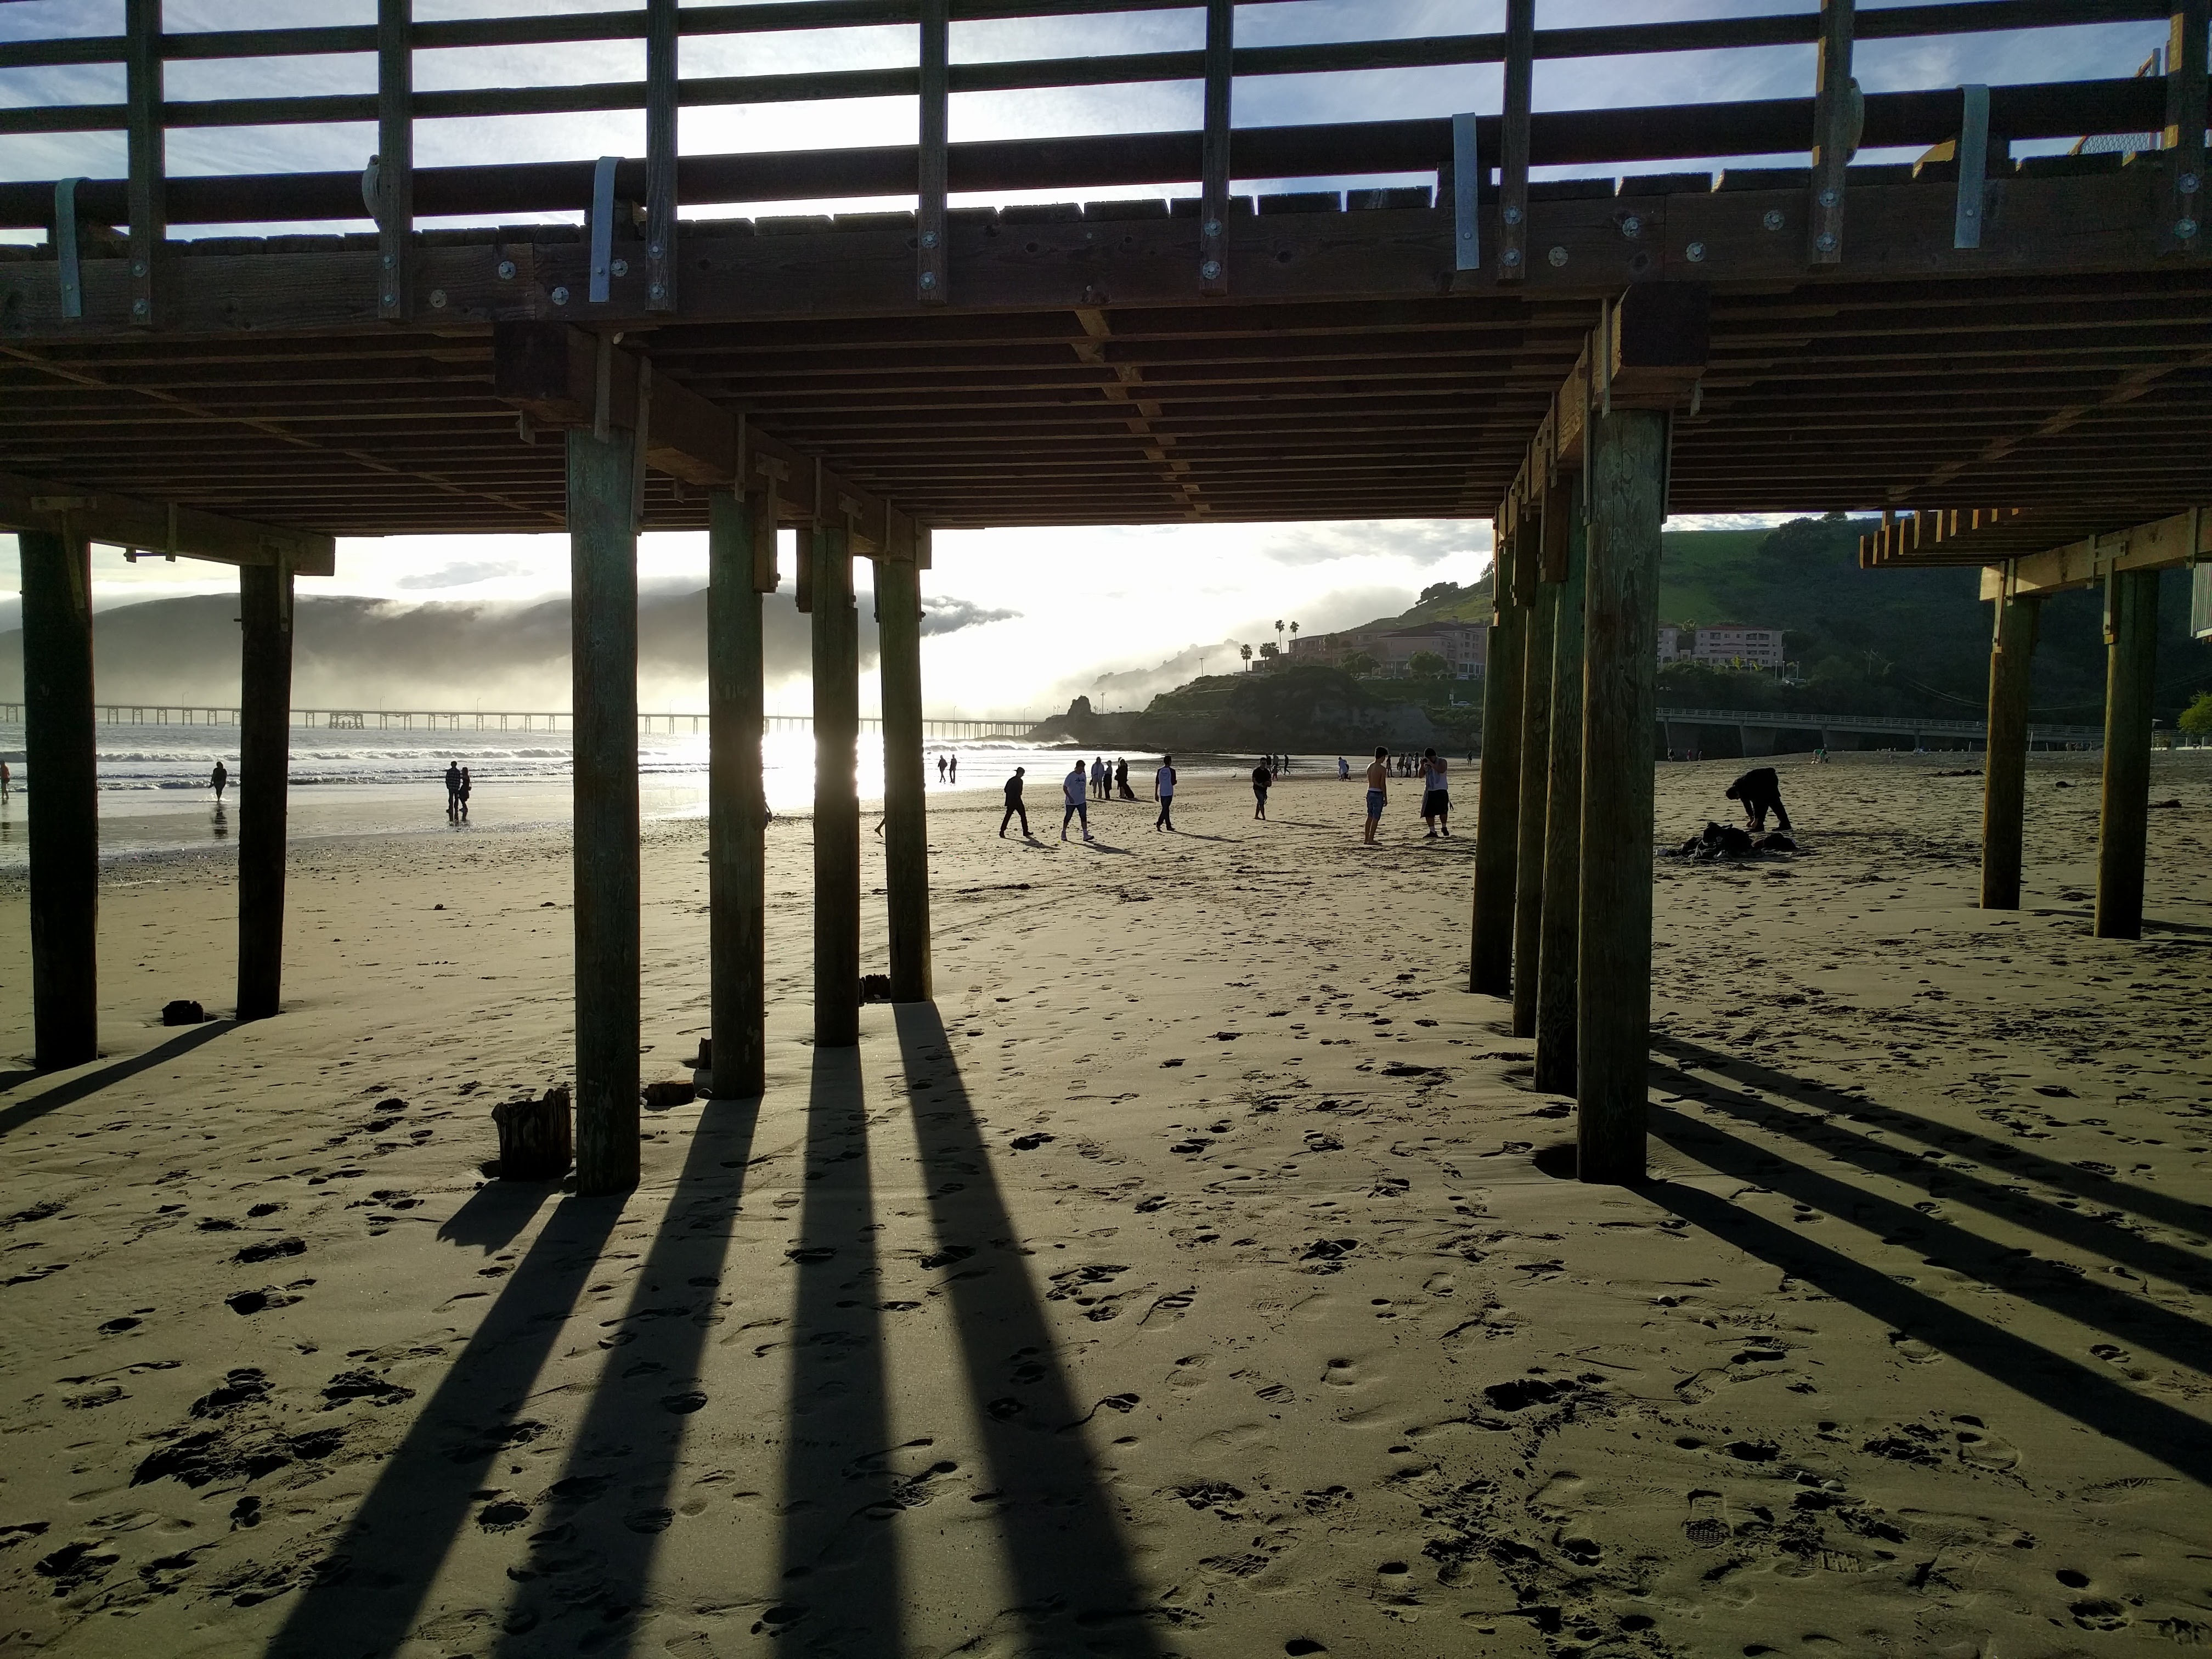
beach, sea, ocean, boardwalk, wood, sunlight, pier, walkway